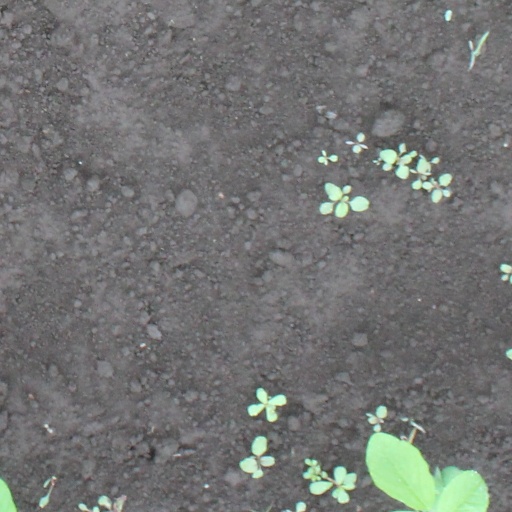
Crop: soybean